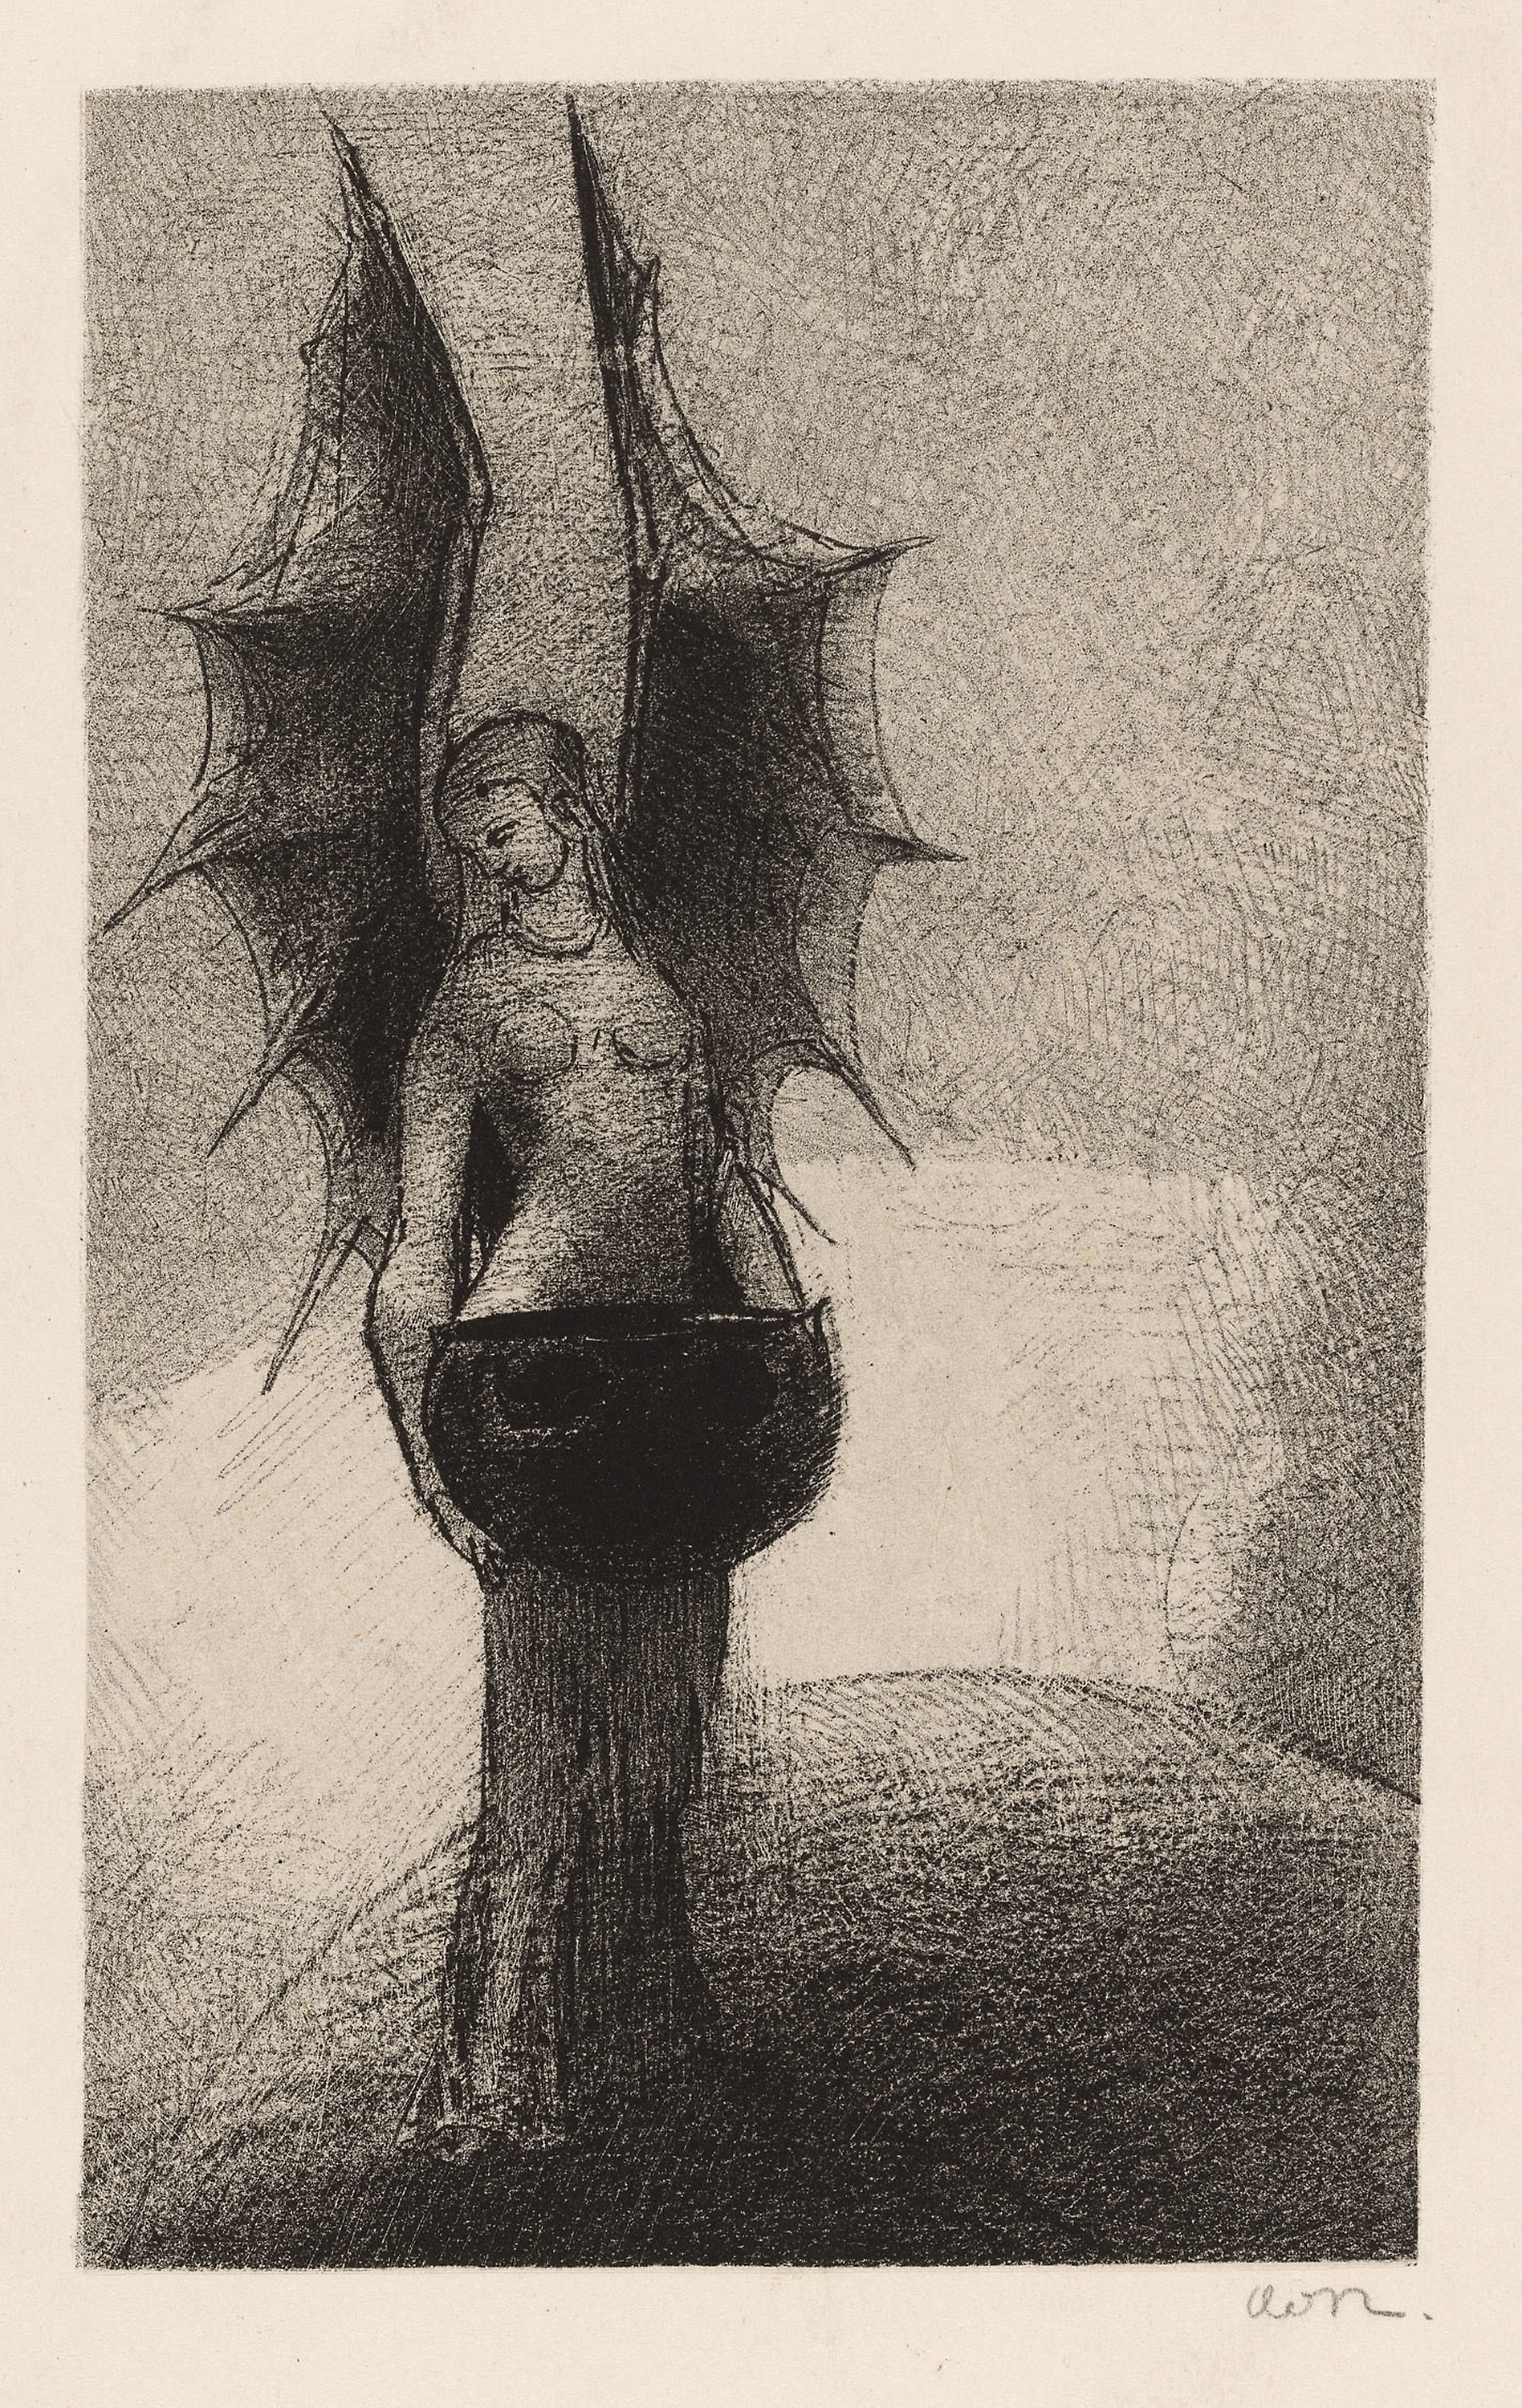
black and white, art, drawing, visual arts, artwork, painting, illustration, figure drawing, sketch, stock photography